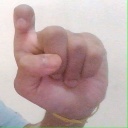
अक्षर: इ